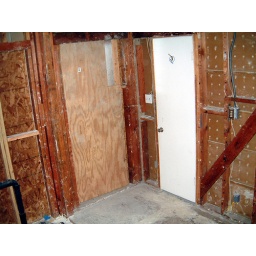
All of the interior walls are gone in the master bathroom--including those by the door going into the master bedroom.